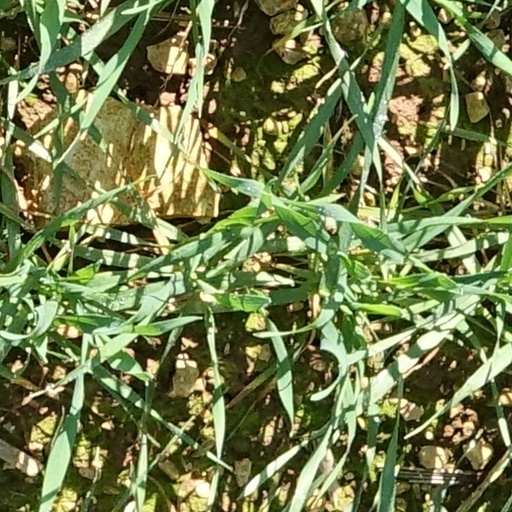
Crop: wheat